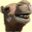
Label: camel